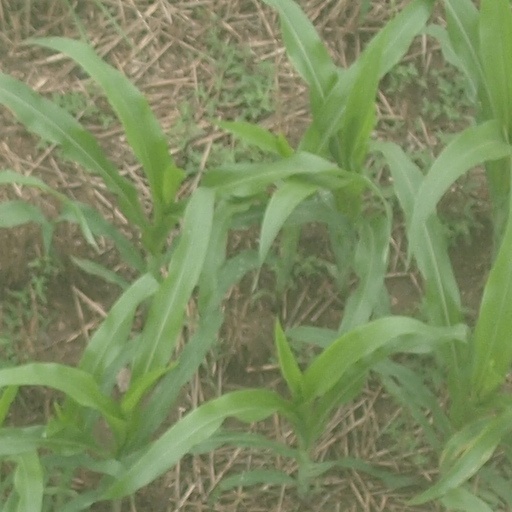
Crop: maize; corn